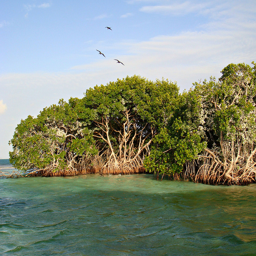
A blue lagoon surrounded by a forest of green trees.
The tree roots appear to grow right out of the water.
Birds soaring over a small island of trees on the water.
Three birds fly over a densely wooded area.
an image of a water island and nestled trees